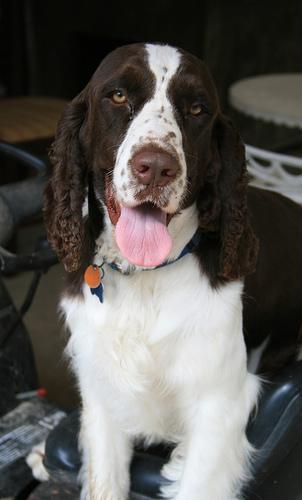
English_springer